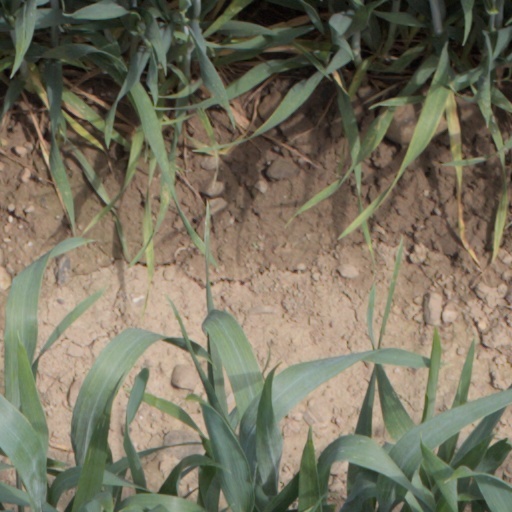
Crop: wheat